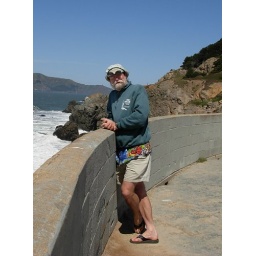
Peter, Whymcycle, Leaning on a wall near the Ocean beach in San Francisco at the Cliff house posing for a Picture.